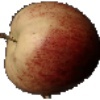
Label: red_apple